3rd Battalion, Parachute Regiment

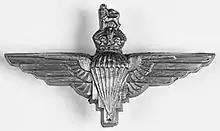
Cap badge of the Parachute Regiment

The 3rd Battalion, Parachute Regiment (3 PARA), is a battalion sized formation of the British Army's Parachute Regiment and is a subordinate unit within 16 Air Assault Brigade.